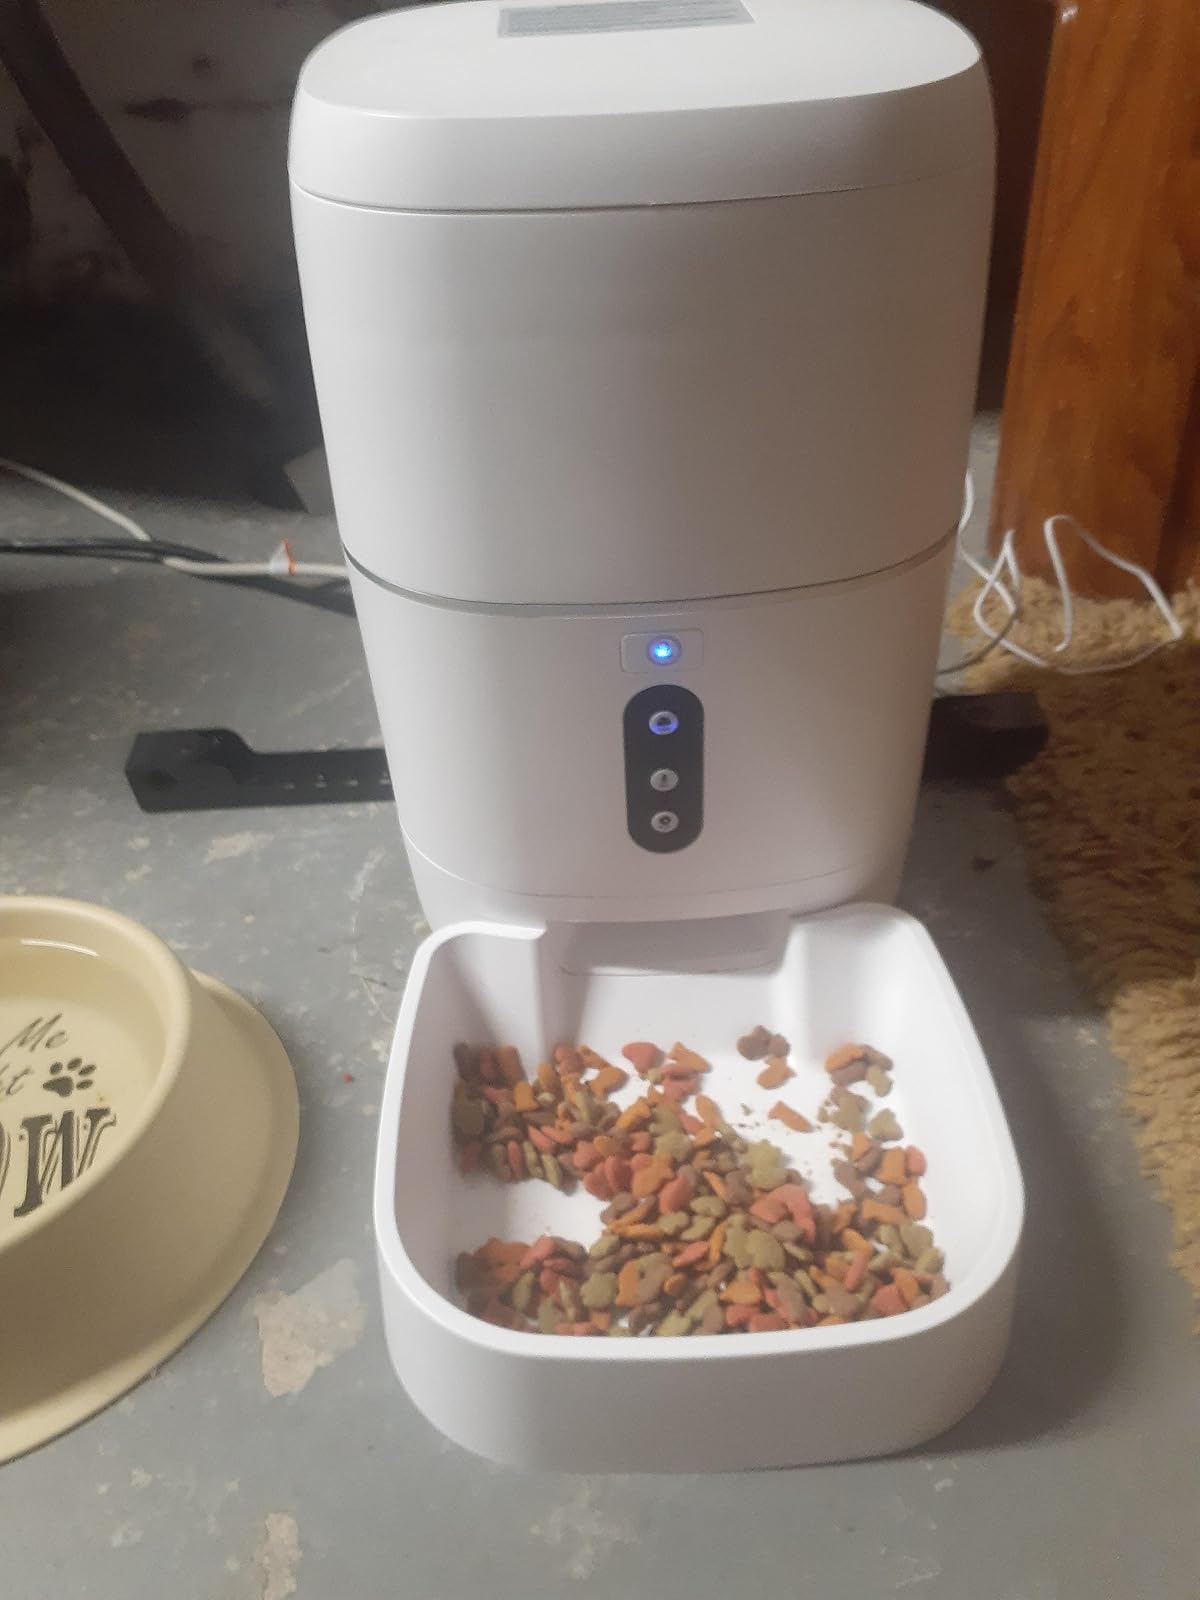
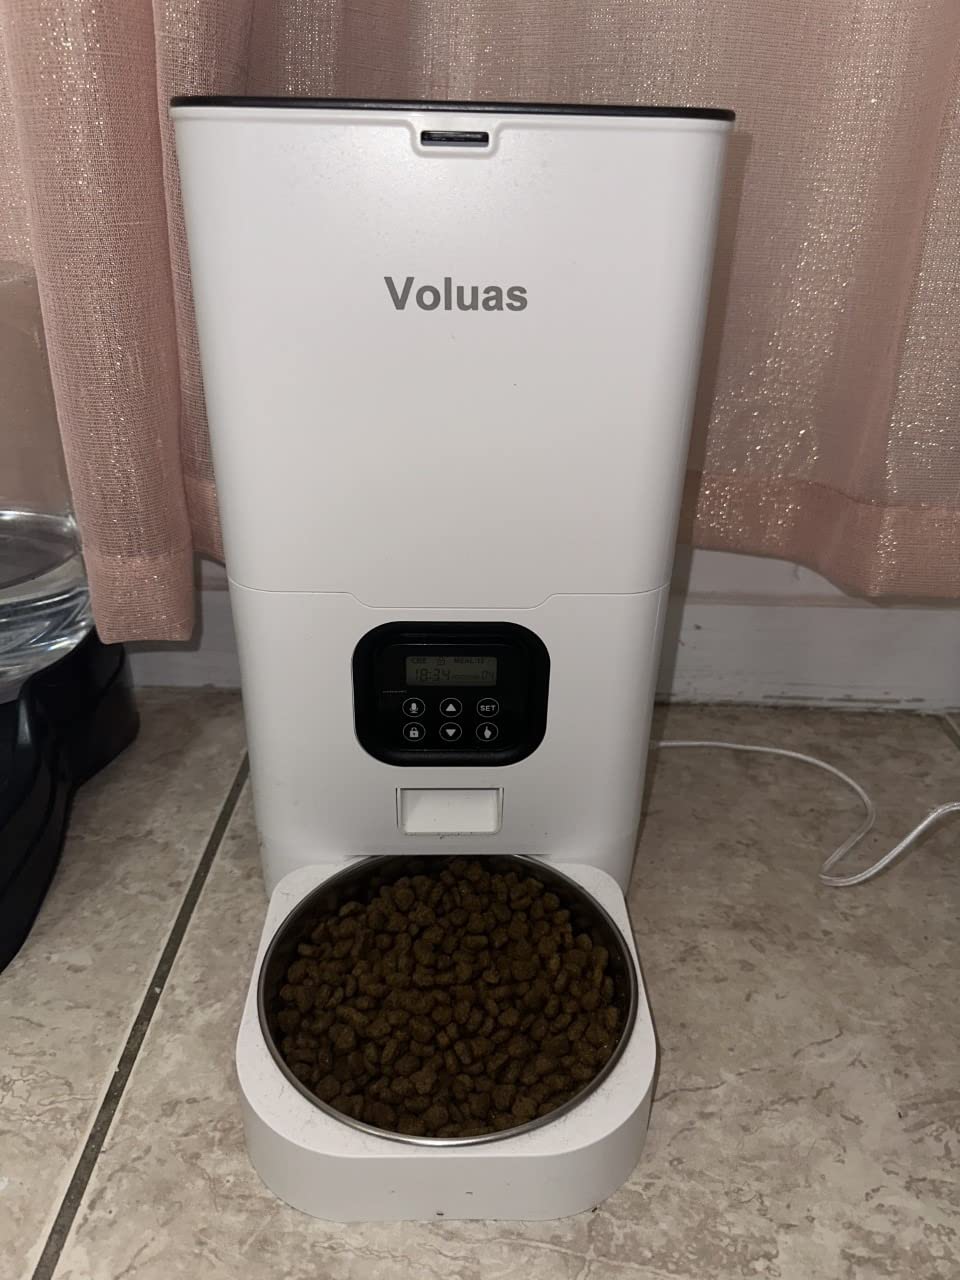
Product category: items_feeder
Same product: no